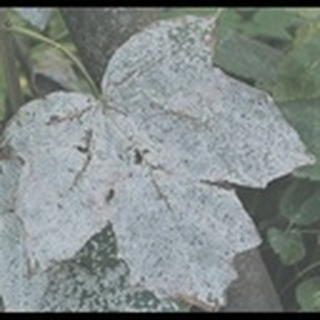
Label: cotton_powdery_mildew